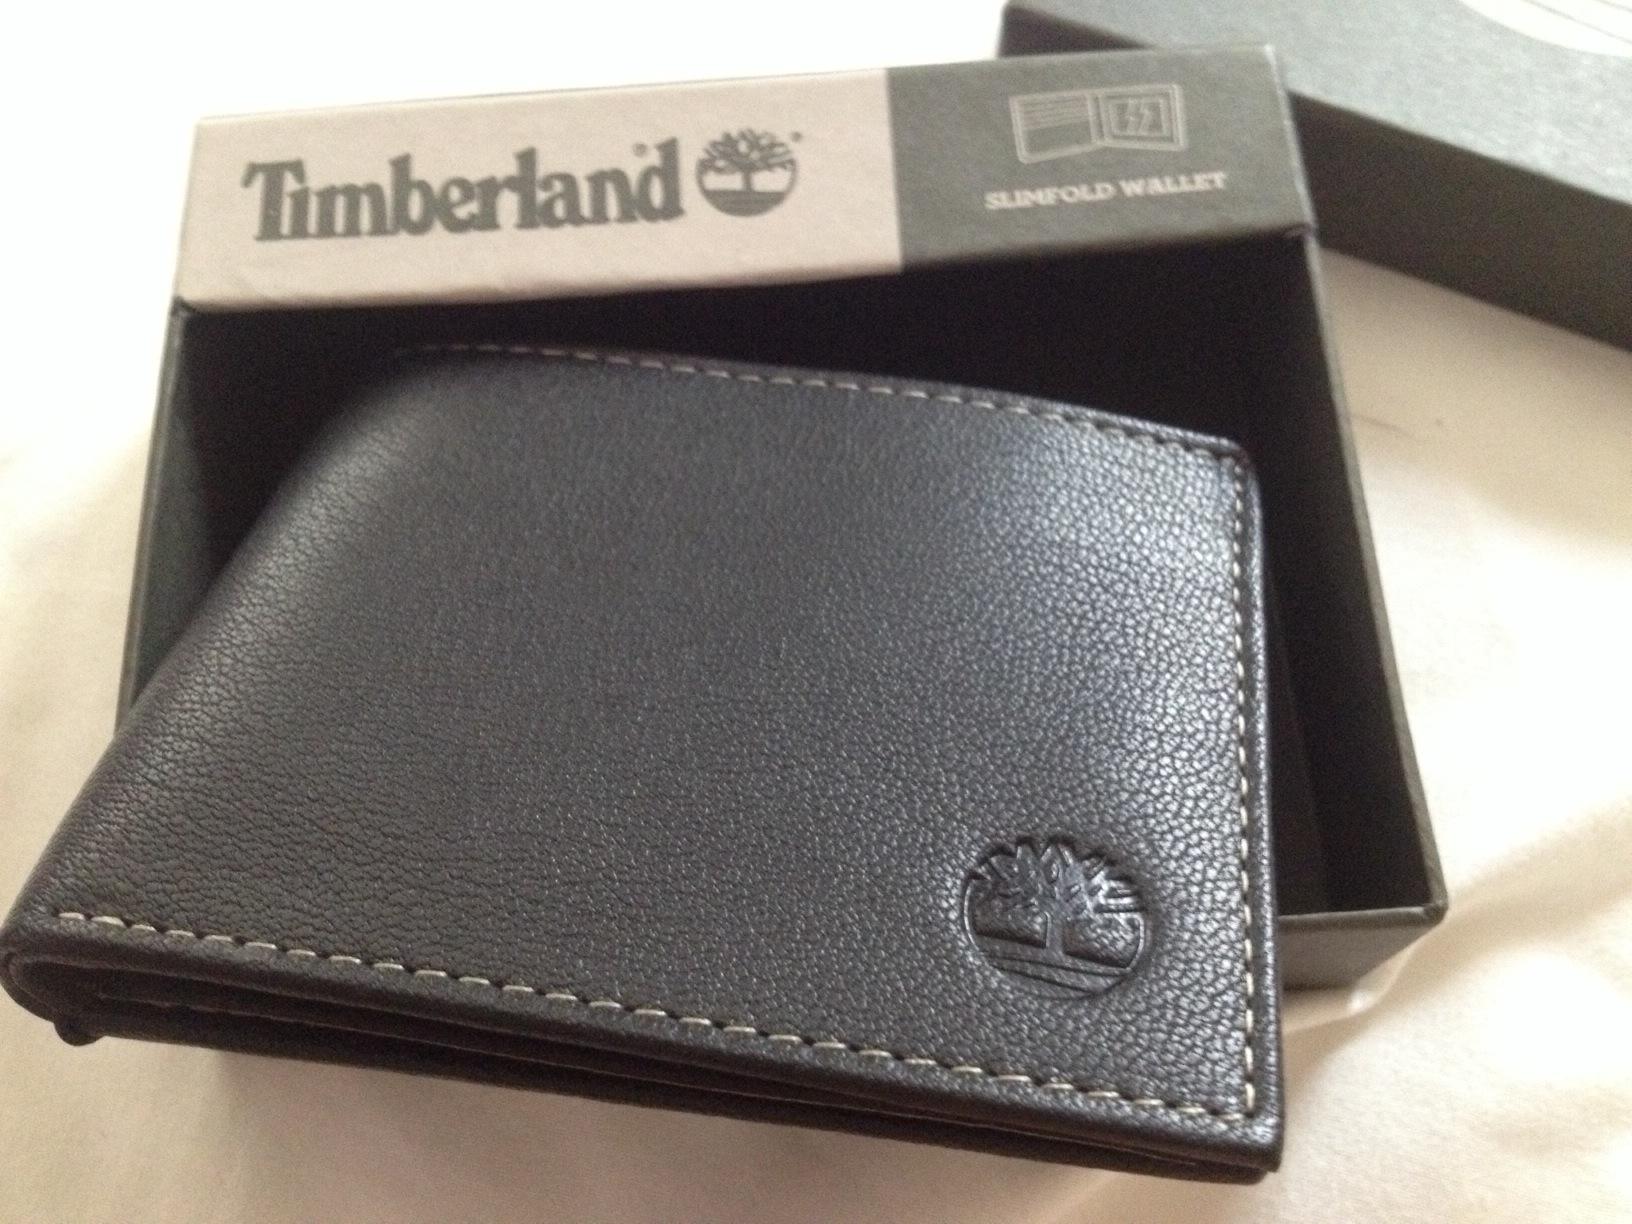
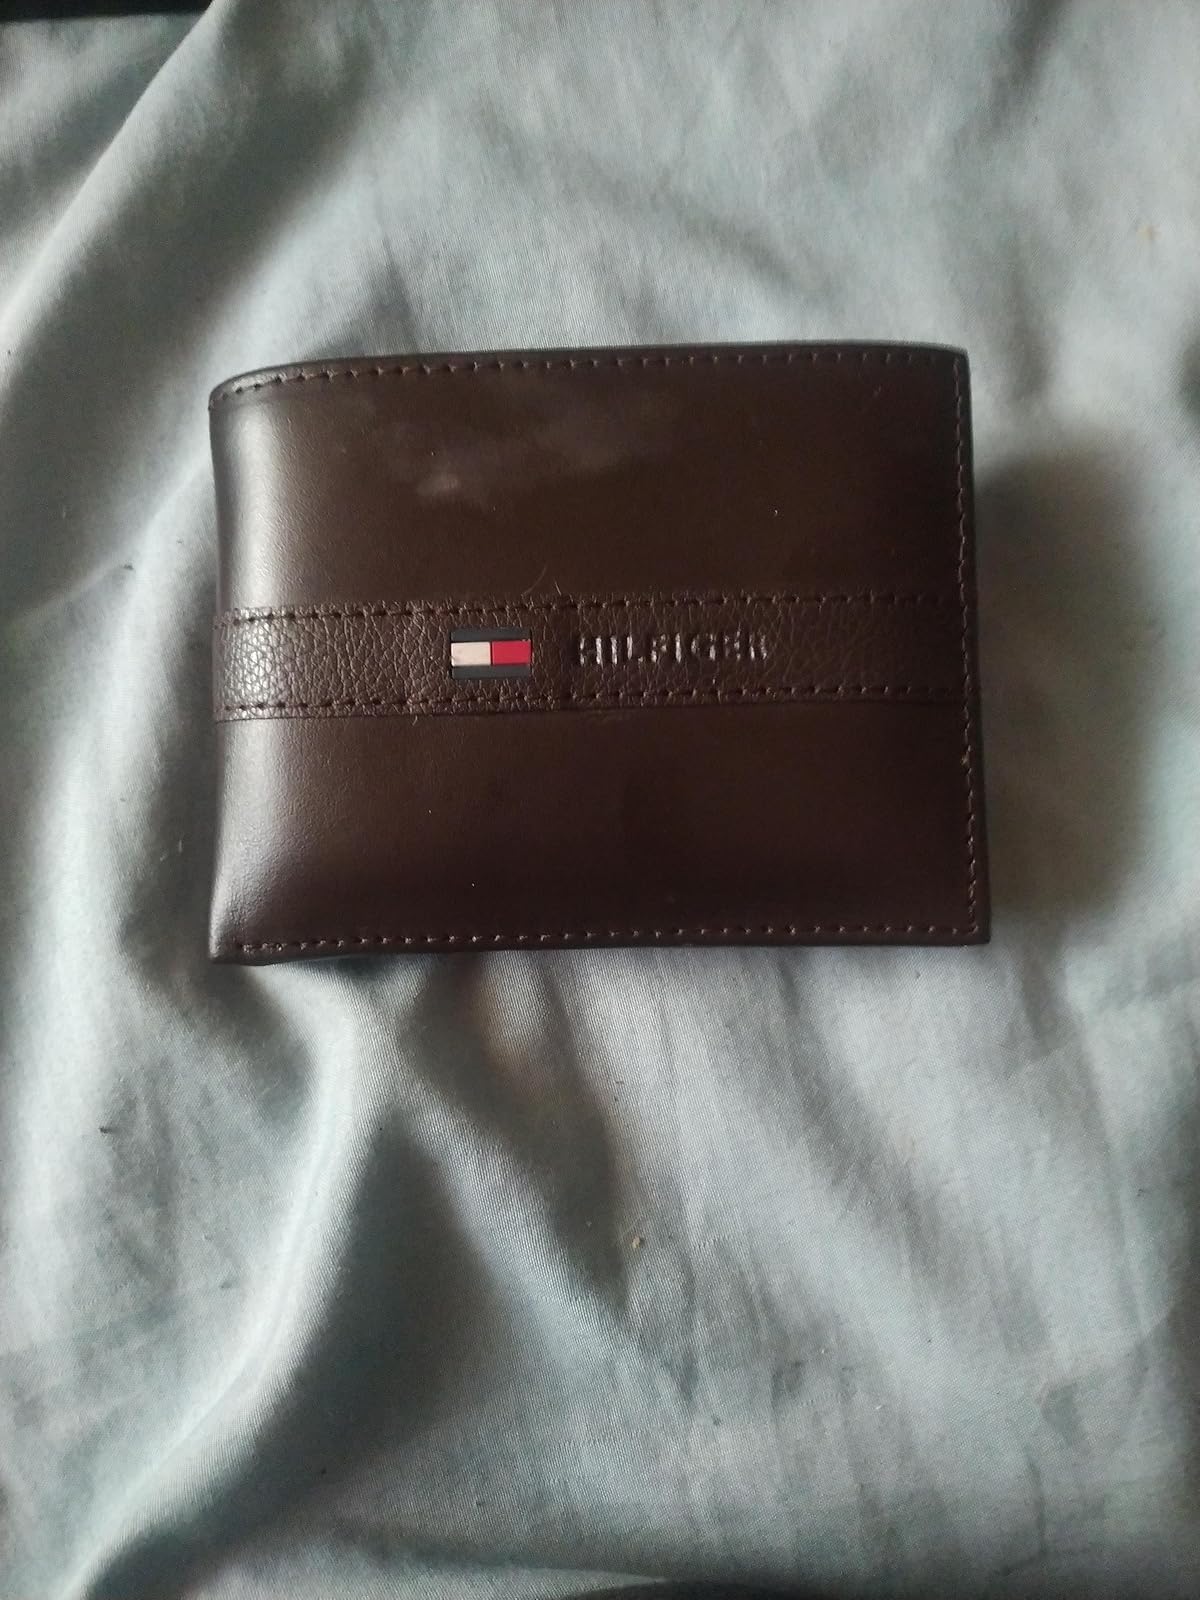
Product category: accessories_wallet
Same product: no